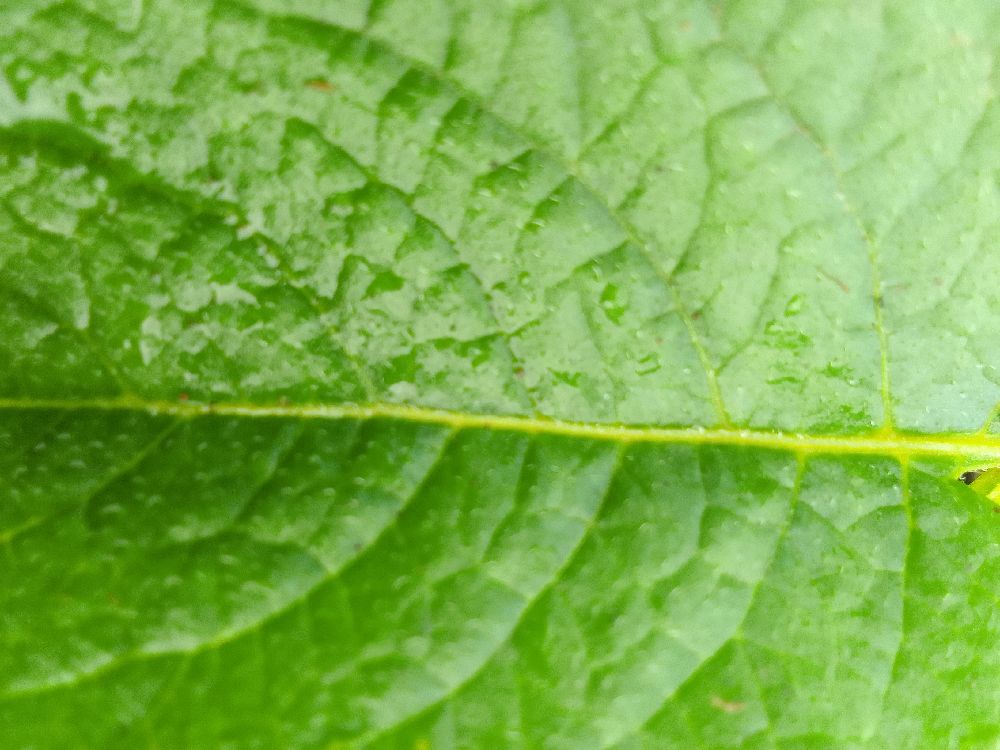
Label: Healthy